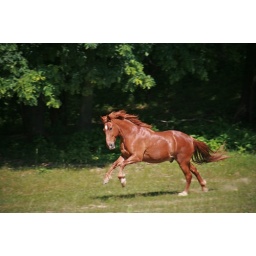
chestnut horse running in pasture